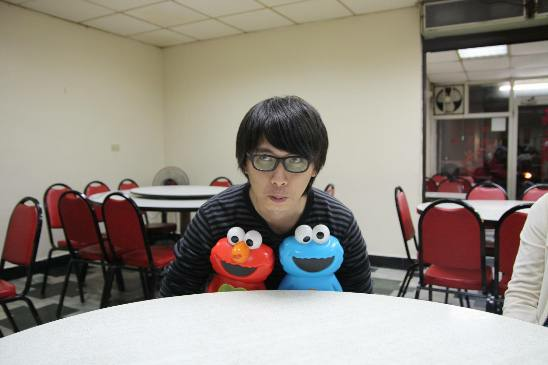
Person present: Yes